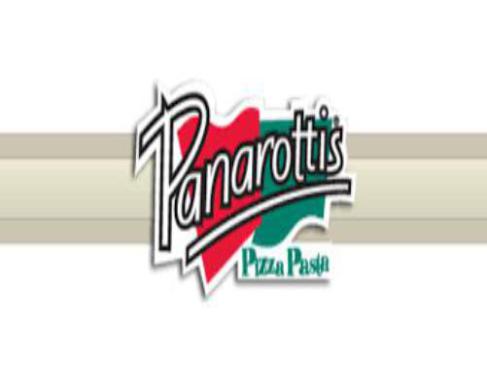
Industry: Food